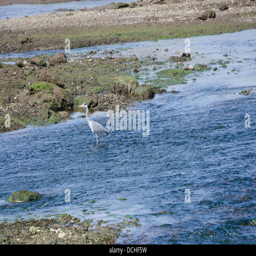
sea birds over the atlantic